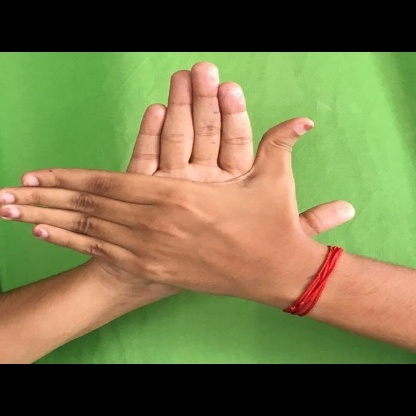
Mudra: Chakra